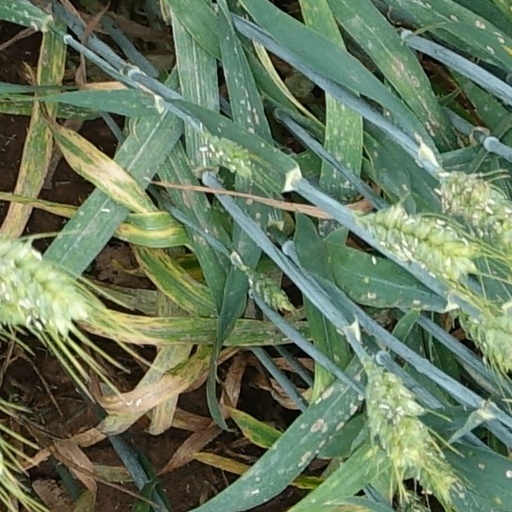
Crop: wheat